Airline ticket

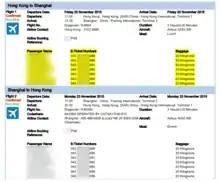
An itinerary where multiple passengers are in same reservation with a ticket number for each passenger

A revenue passenger on an airline must hold a valid issued ticket. In order for a ticket to be issued, there are two distinct processes; both of these are required: